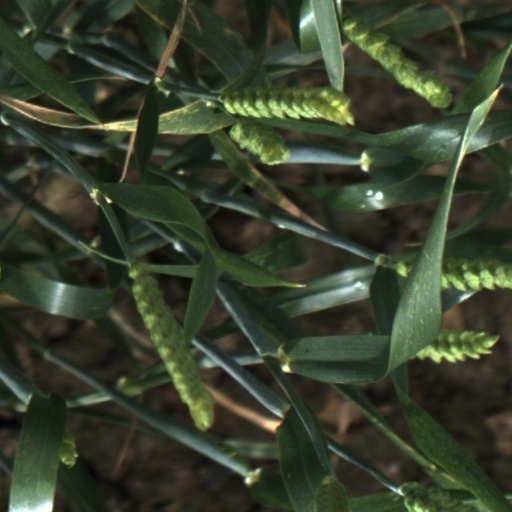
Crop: wheat